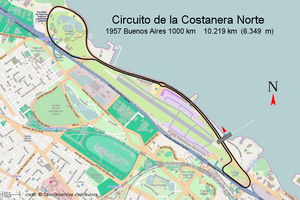
Les 1 000 kilomètres de Buenos Aires, sont une course automobile internationale d'endurance disputée entre 1954 et 1972, à Buenos Aires, la capitale de l'Argentine.
Les 1 000 kilomètres de Buenos Aires 1957, disputées le 20 janvier 1957 sur le circuit Costanera, sont la quatrième édition de cette épreuve et la première manche du championnat du monde des voitures de sport 1957. Elles sont remportées par la Scuderia Ferrari.